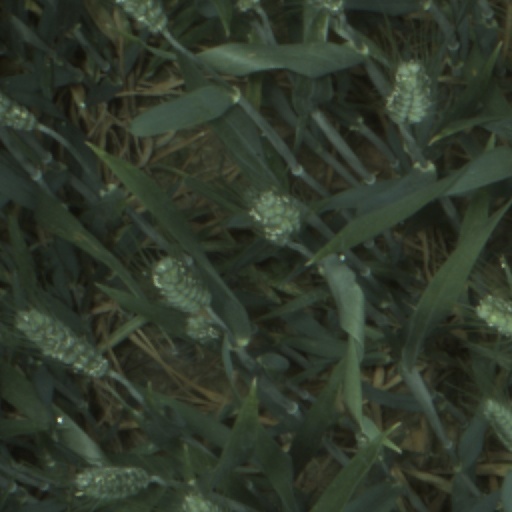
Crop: wheat